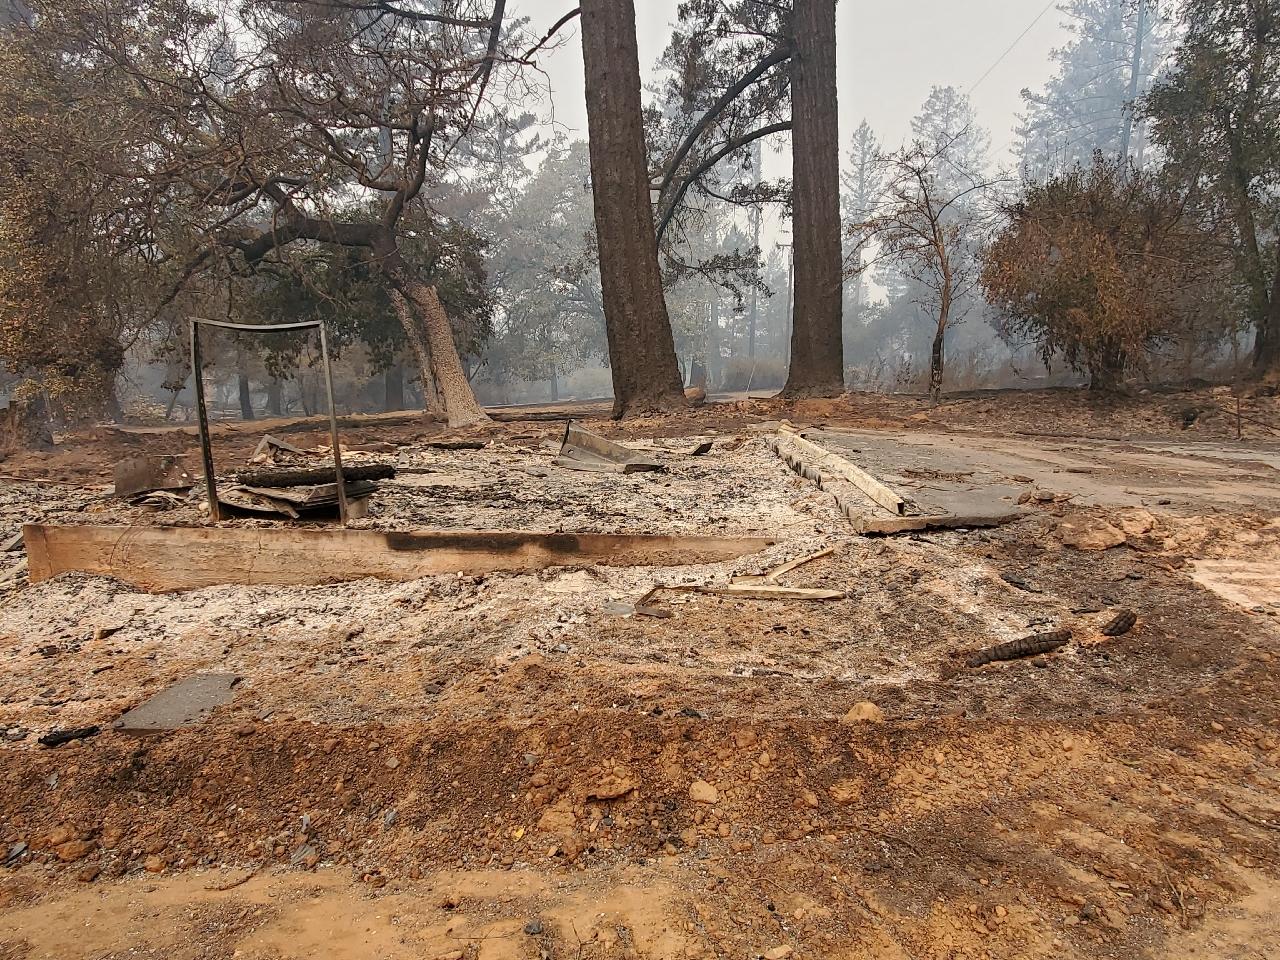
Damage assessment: destroyed